Federated States of Micronesia

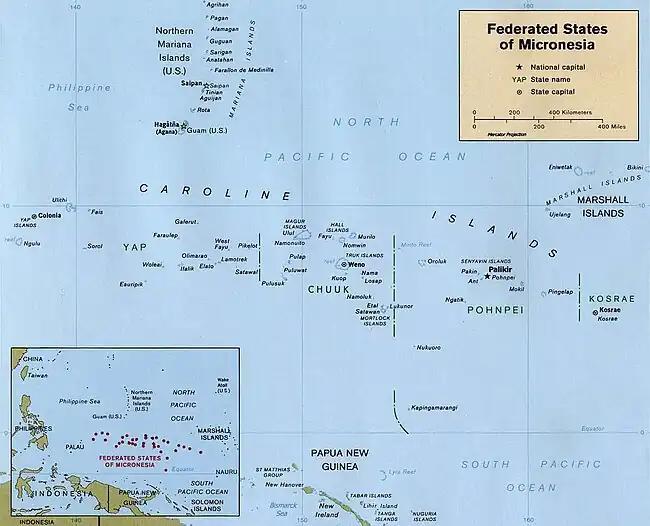
A map of the Federated States of Micronesia

In international politics, the Federated States of Micronesia has often voted with the United States concerning United Nations General Assembly resolutions.